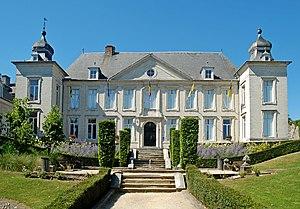
Belgique - Brabant wallon - Château Pastur
La famille Pastur est depuis 1967 une famille contemporaines de la noblesse belge originaire de Braine-l'Alleud, dans le Brabant wallon qui fut anoblie le 12 avril 1967 en la personne de Jacques Pastur, lieutenant-colonel et ancien attaché militaire à l'ambassade de Belgique à Londres qui reçut une concession de noblesse héréditaire avec le titre personnel de chevalier
Le Brabant wallon est une province de Belgique située en Région wallonne.
Le château Pastur est un château de style classique situé sur le territoire de la ville belge de Jodoigne, dans la province du Brabant wallon.